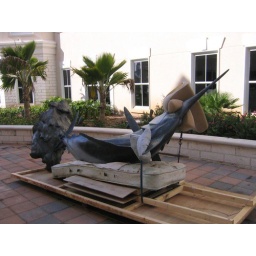
I was amused by the creative re-use of the sofa bolster and mattress to ship this sculpture. Wed 2/28